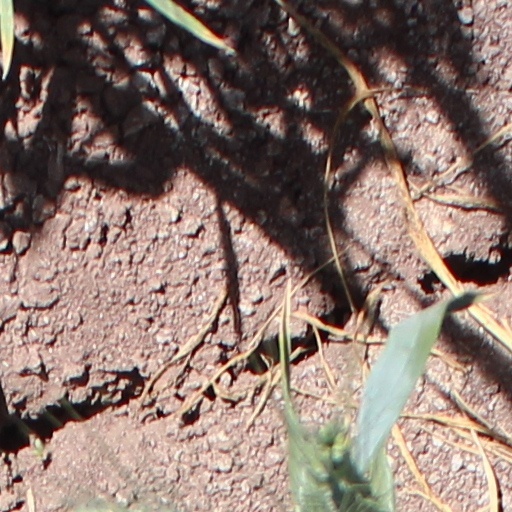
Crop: wheat